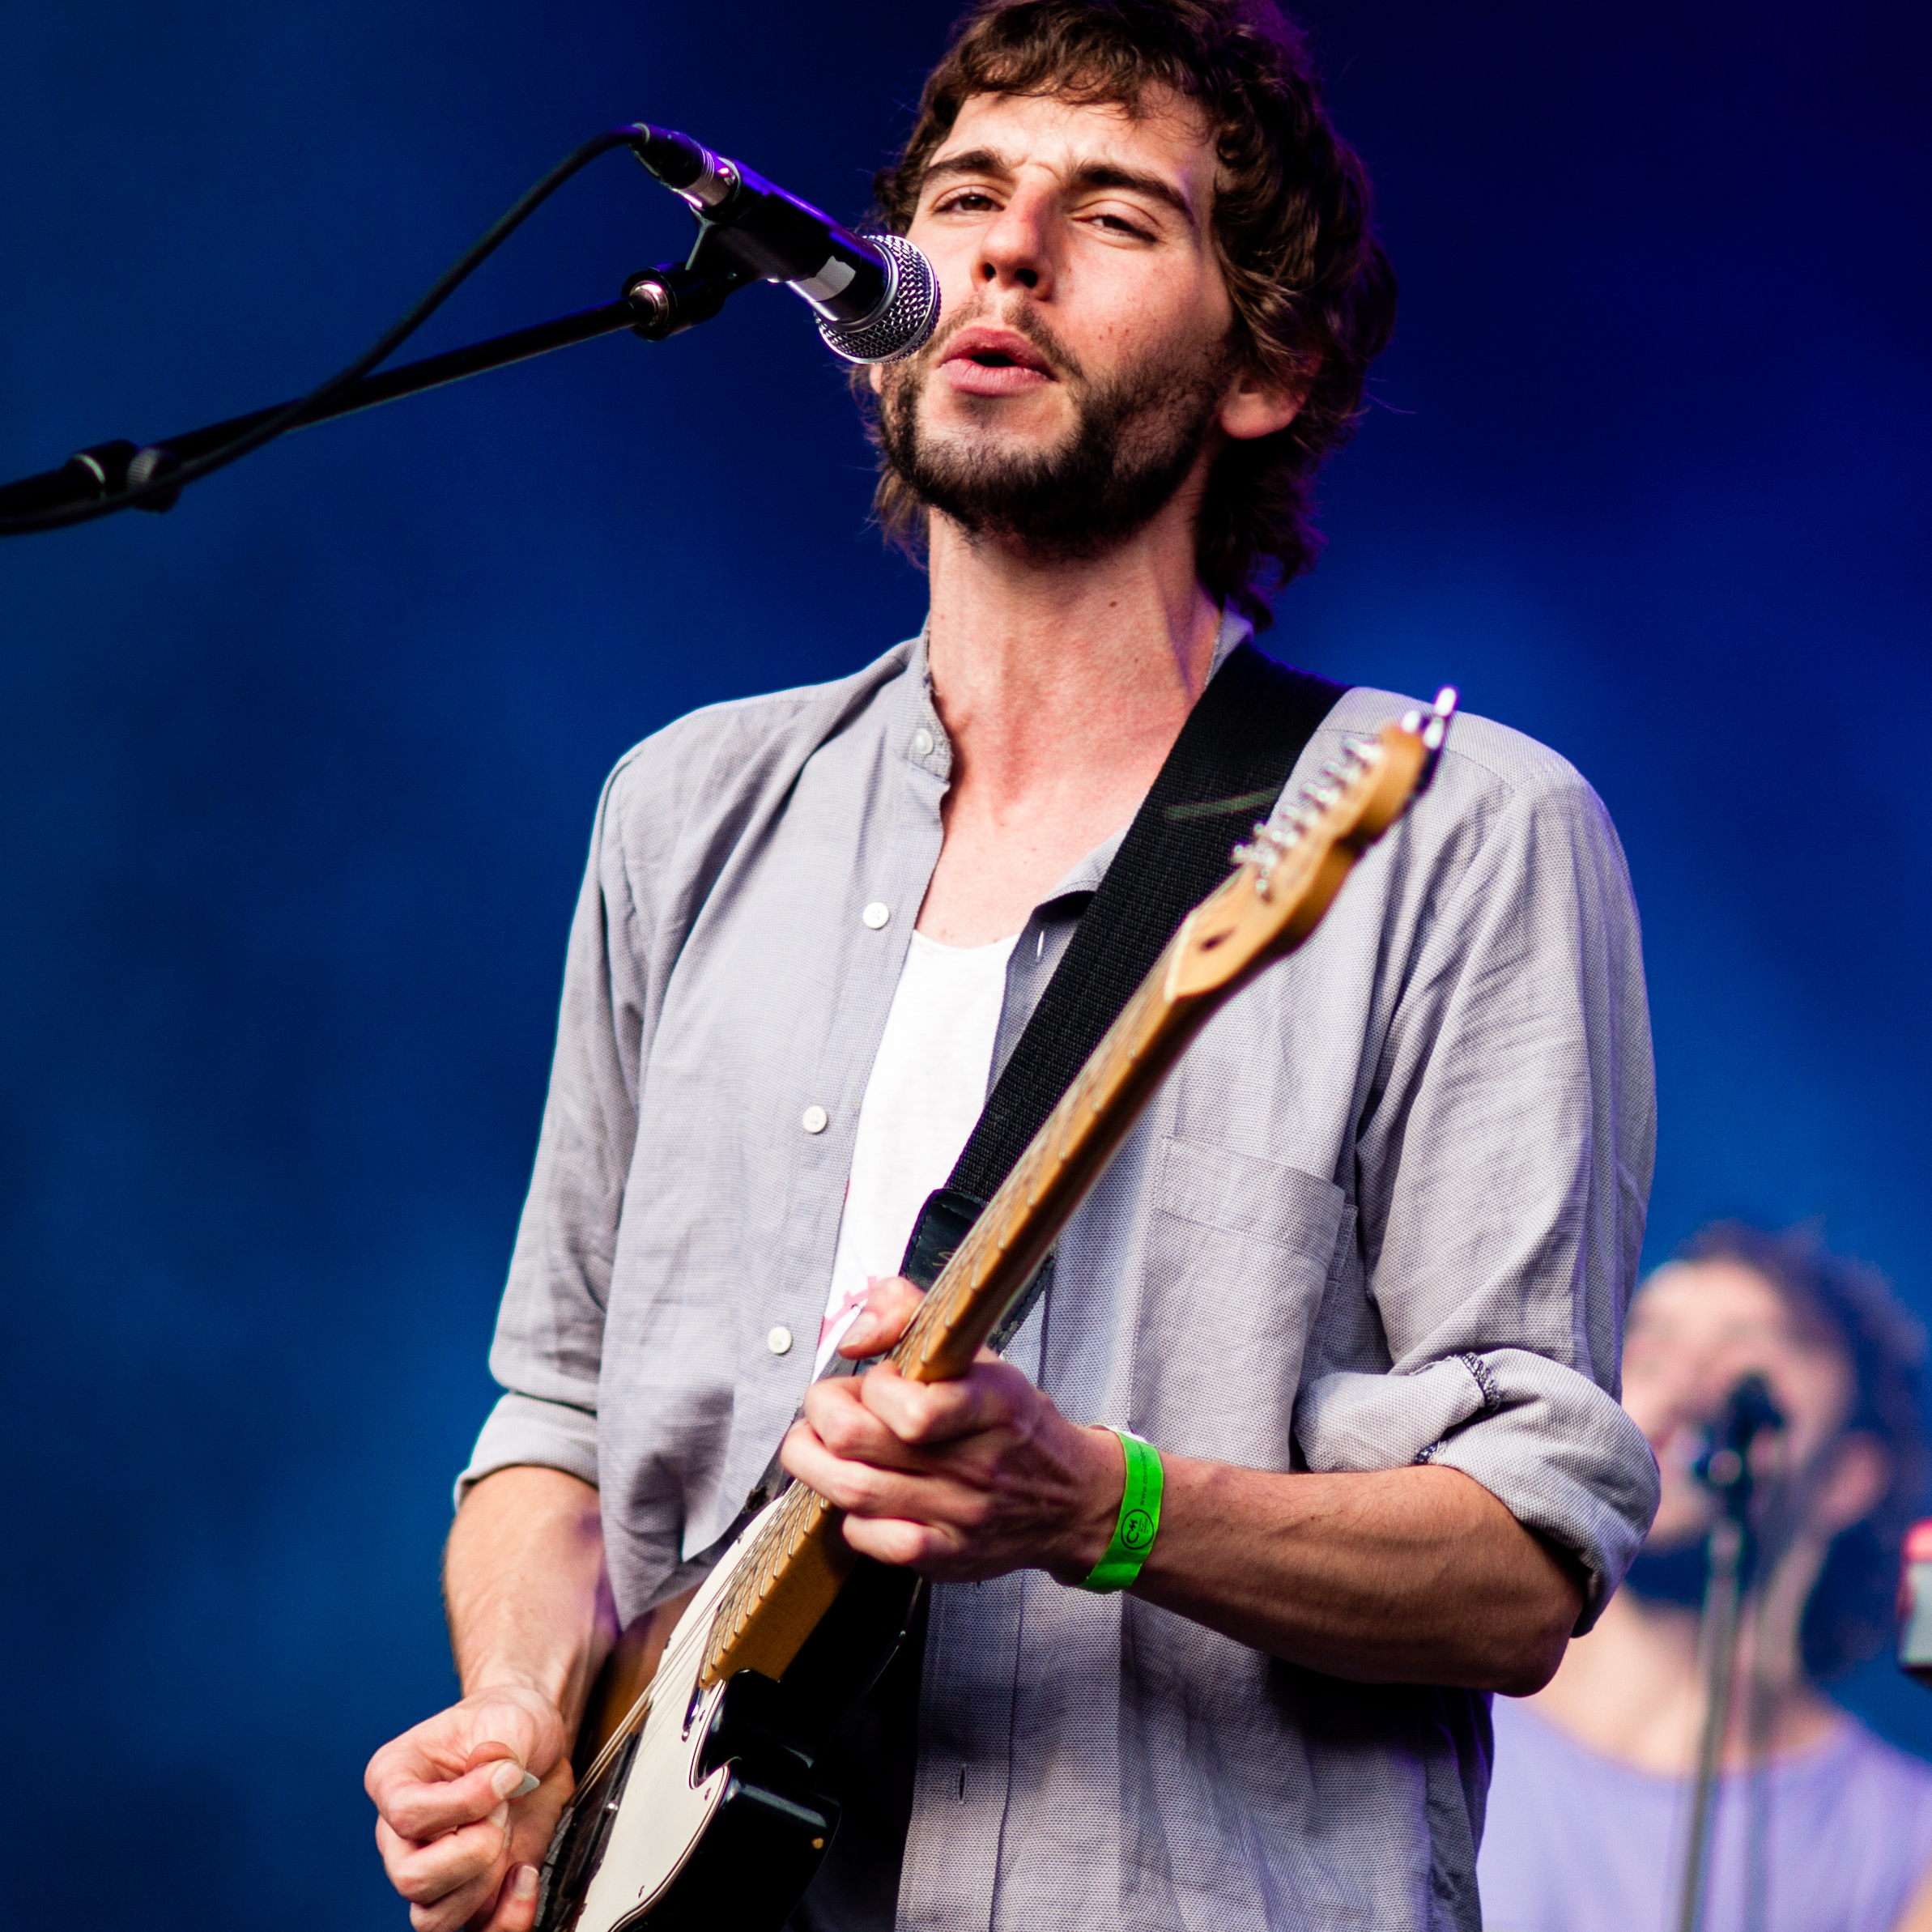
mountain, music, concert, singer, live, fire, musician, stage, brussels, bruxelles, 2012, fete, musique, great, greatmountainfire, performance, bassist, singing, guitarist, entertainment, performing arts, singer songwriter